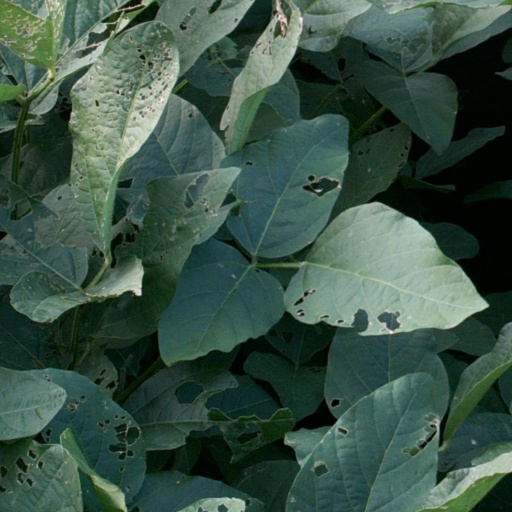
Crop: soybean